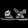
Label: Sandal